Southern California

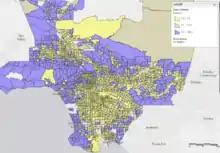
Percentage of households with incomes above $150,000 across LA County census tracts

Southern California is generally considered the area of California south of the latitude 35°45'N, approximately one-third of the state, formed by the northern boundaries of San Luis Obispo, Kern, and San Bernardino counties, which are not exactly a straight line. Another definition for Southern California uses Point Conception and the Tehachapi Mountains as the northern geographical barriers, especially when defining California's bioregions. In this definition, Owens Valley and Death Valley are part of the Southern California desert system. Because of the barrier formed by the Tehachapi and Sierra Nevada ranges, cartographer George Wheeler observed in 1876 that Northern California was better connected to Oregon and Nevada than it was to Southern California.